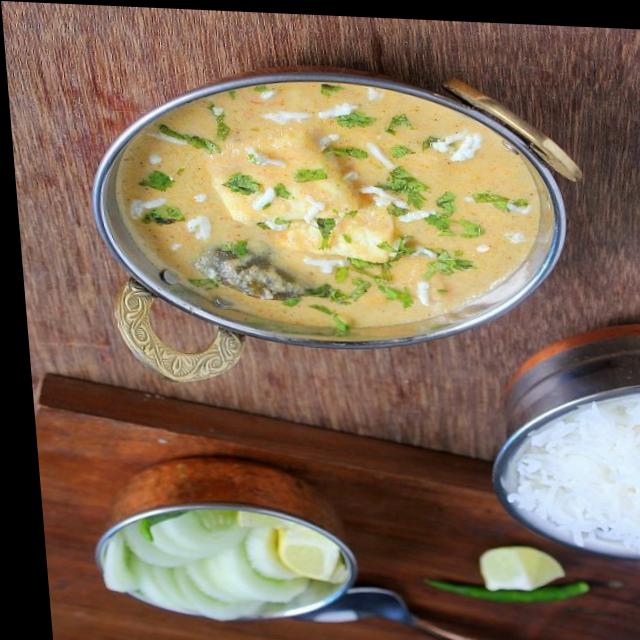
Dish: shahi_paneer